East Rigolets Light

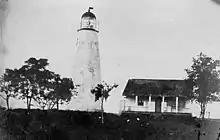
East Rigolets Light (USCG)

The East Rigolets Light was an early lighthouse marking the entrance to the Rigolets from Lake Borgne in Louisiana. It was deactivated in 1874 and destroyed sometime after 1923.